Meaning of Life (album)

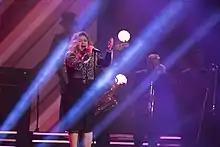
Clarkson performing at the 2017 Invictus Games in Toronto

"Meaning of Life" was released by Atlantic and its parent label Warner Music Group on October 27, 2017. Originally scheduled to be released in June 2017, the release date was pushed back to the year's fall season. Chris Ruff, Atlantic's senior marketing manager, remarked that the album's roll-out strategy would first be driven towards selling physical copies, which would be followed by a promotional campaign with streaming platforms in the following year. The album's lead single "Love So Soft" was released digitally alongside "Move You" on September 7, 2017. "Love So Soft" peaked within the top fifty of the "Billboard" Hot 100 chart and topped the "Billboard" Dance Club Songs ranking. A week before the album's release, its titular song "Meaning of Life" was issued as a promotional single on October 19, 2017. "I Don't Think About You" was released as the follow-up single on February 9, 2018, followed by "Heat" as the third single on July 27, 2018. Clarkson announced plans to do a worldwide tour to support the album following the conclusion of the fourteenth season of "The Voice", where she was then currently participating as a coach. On September 14, 2018, she announced the Meaning of Life Tour, which visited selected U.S. cities from January to March 2019.